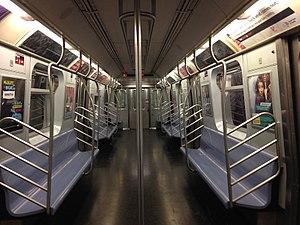
La L 14th Street – Canarsie Local est une ligne du métro de New York qui circule sur la BMT Canarsie Line, issue de l'ancienne Brooklyn-Manhattan Transit Corporation dans les arrondissements de Manhattan et Brooklyn. Sur le même modèle que l'IRT Flushing Line et l'IND Crosstown Line, et contrairement à la majorité des lignes du réseau, la BMT Canarsie Line, qui constitue une ligne au sens de tronçon du réseau n'est empruntée que par la seule desserte L. Elle doit son nom au fait qu’elle termine à Canarsie, dans l'arrondissement de Brooklyn.